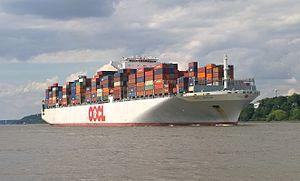
Porte-conteneurs OOCL Berlin sur la rivière Elbe, avec le port de destination à Hambourg en Juillet 2016